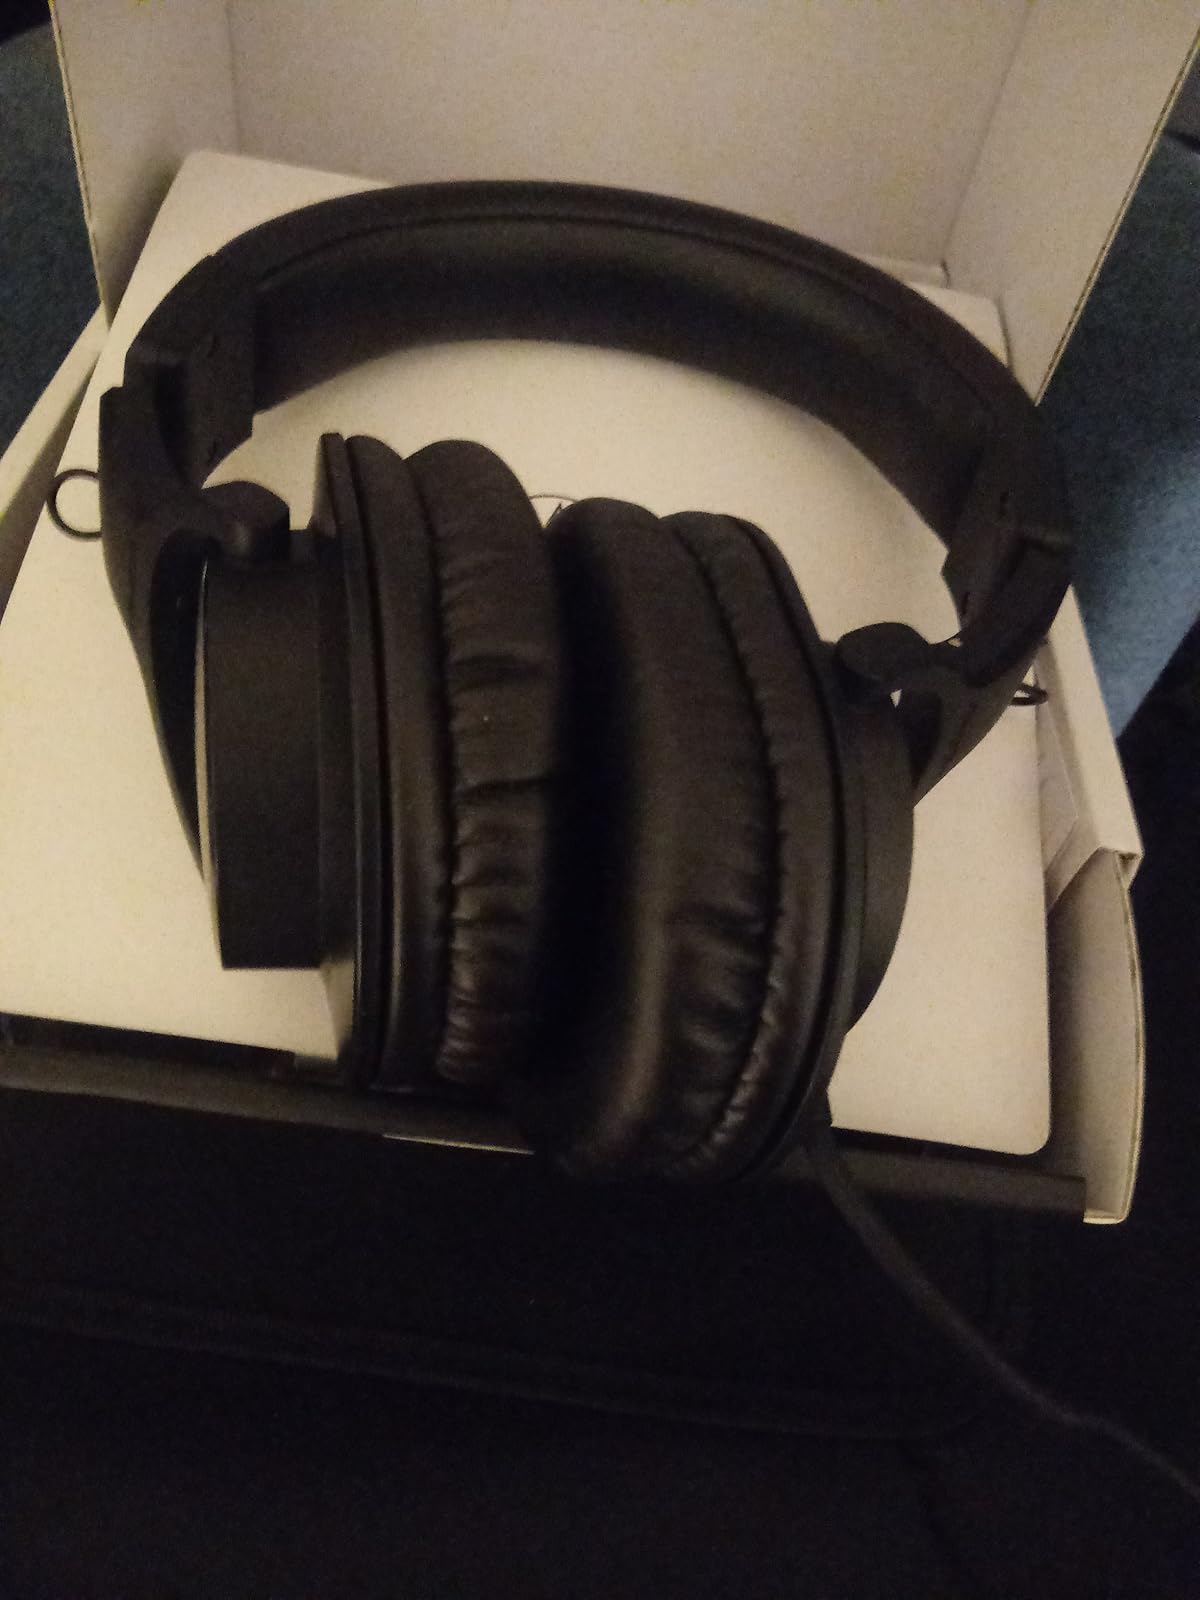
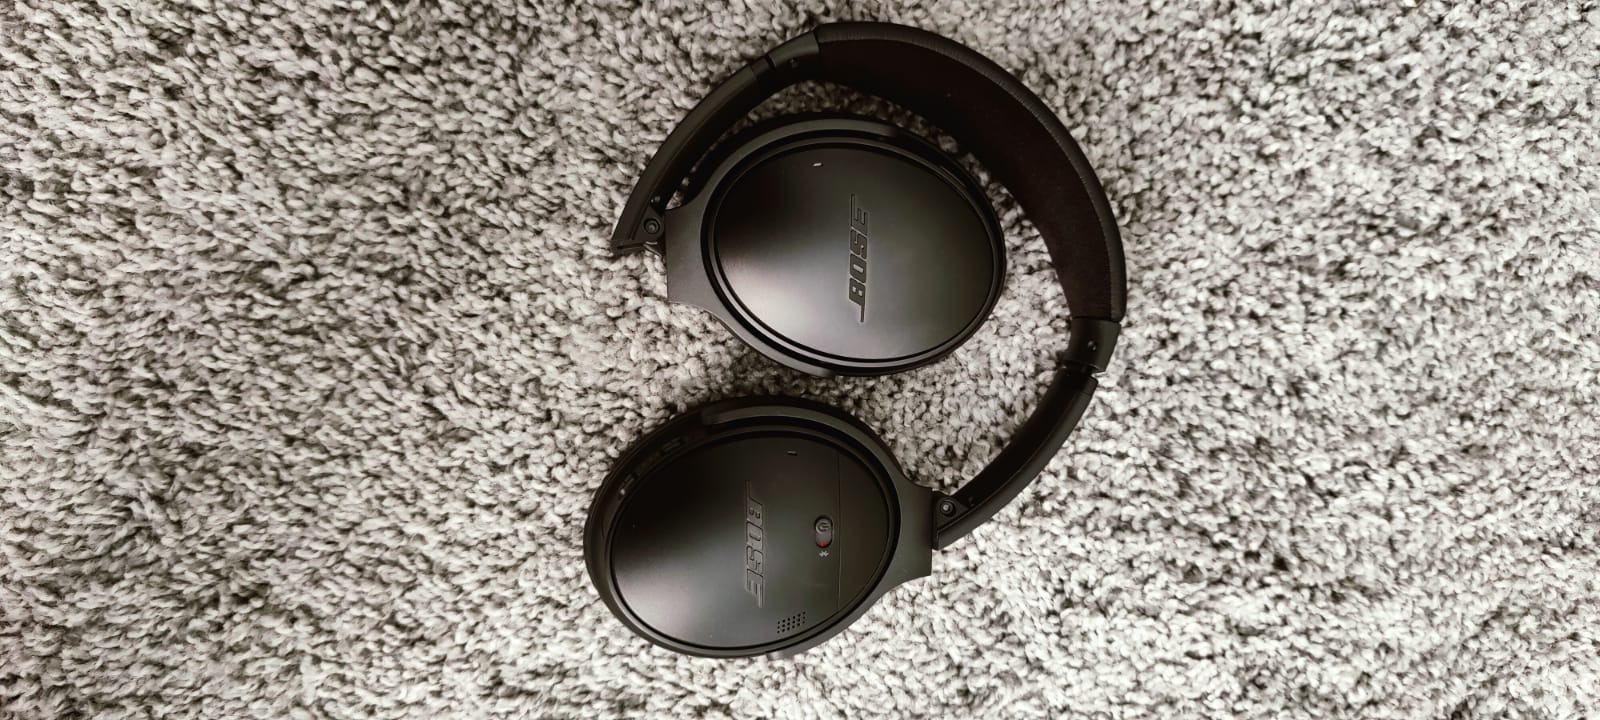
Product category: headphones
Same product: no